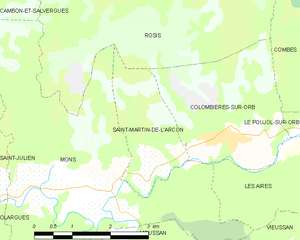
Carte de la commune française de code INSEE 34273 - Saint-Martin-de-l'Arçon
Saint-Martin-de-l'Arçon est une commune française située dans le département de l'Hérault en région Occitanie.